Luis Arístides Fiallo Cabral

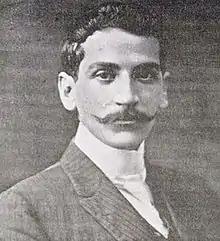

Luis Arístides Fiallo Cabral (8 May 1876 – 20 March 1931 in Santo Domingo) was an astronomer, medical laboratory scientist, physician, lawyer, architect, writer, philosopher and politician from the Dominican Republic.